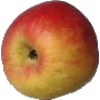
Label: Apple Red Yellow 1